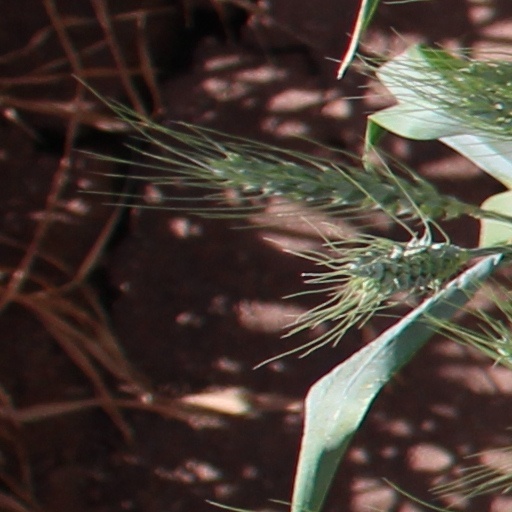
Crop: wheat